Allie MacDonald

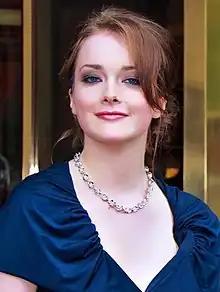
MacDonald at the 2010 Toronto International Film Festival

MacDonald was born in Antigonish, Nova Scotia, Canada, to parents Peter and Chrissy MacDonald. She studied musical theatre at the Canadian College of Performing Arts in Victoria, British Columbia.